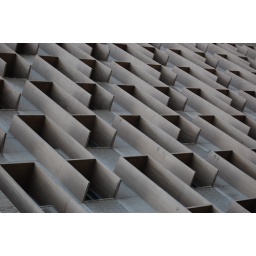
just the window shades on the side of a state administration building in Milwaukee